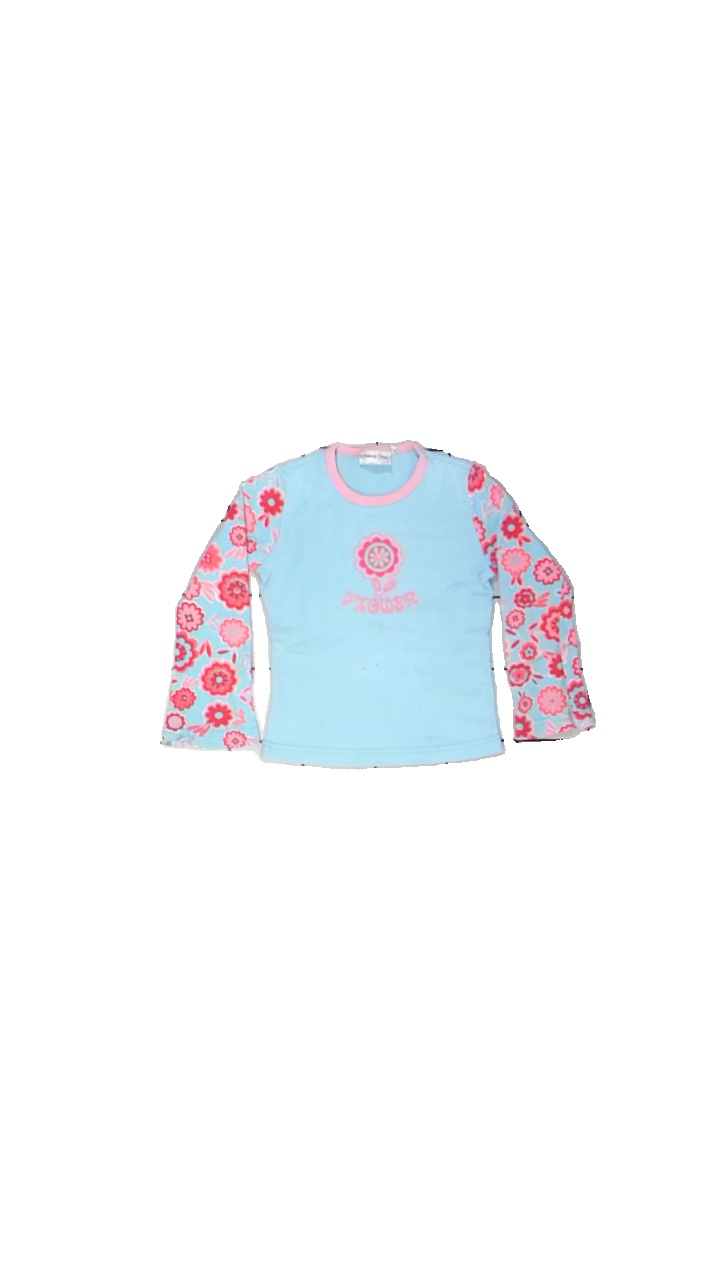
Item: Shirt (Children)
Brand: Lindex
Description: Blue shirt with flowers
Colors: Blue, Pink
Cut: Regular, C-collar
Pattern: Floral print
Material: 100% cotton
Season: Summer
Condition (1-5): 1
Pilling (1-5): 1
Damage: Pink and Yellow stains
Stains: Major
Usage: Recycle
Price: <50